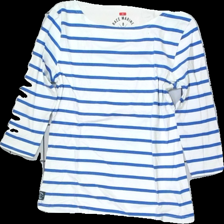
View: front
Type: Top
Category: Ladies
Brand: Race Marine
Colors: Blue, White
Material: 100% cotton
Pattern: Striped
Cut: Regular
Size: 40
Season: All
Stains: Major
Damage: fläck
Damage location: top center
Price range: <50
Recommended usage: Export
Description: randig långärmad tröja med fläck fram, nopprig